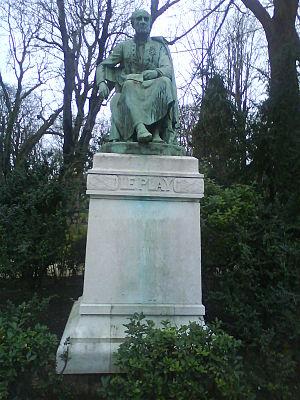
André-Joseph Allar (Français, 1845-1926): Pierre Guillaume Frédéric Le Play (1806-1882), statue assise de 1906, bronze, Paris, Jardin du Luxembourg.
André Allar, né le 22 août 1845 à Toulon, et mort dans la même ville le 11 avril 1926, est un sculpteur français.